Sergei Legat

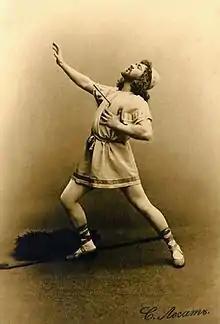
Sergei Legat as Aminta in Syvlia

Sergei Gustavovich Legat (27 September 1875 – 1 November 1905) was a Russian ballet dancer.